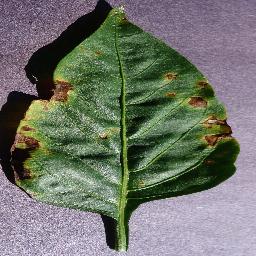
Label: Pepper,_bell___Bacterial_spot